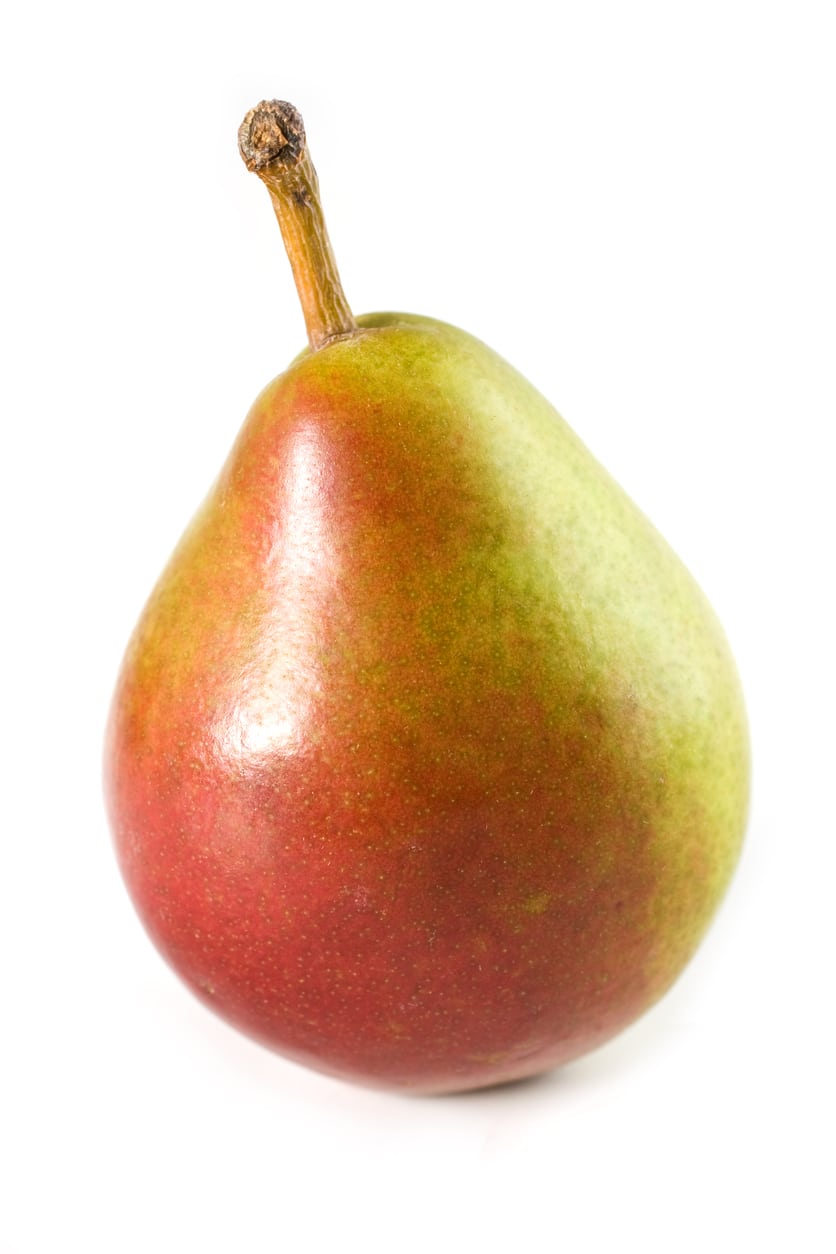
Label: Pear